Cooking Mama: World Kitchen

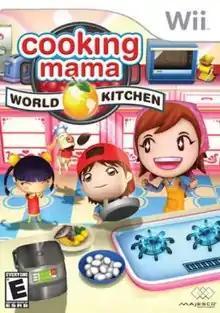
North American Wii cover art

Cooking Mama: World Kitchen is the second spin off game in the "Cooking Mama" franchise and it is the sequel to the 2007 Wii game "". The game was developed by Cooking Mama Limited. It was published by Taito in Japan, Majesco Entertainment in North America, and by 505 Games in PAL regions. The game was released exclusively on Wii in North America on November 18, 2008, in Japan on December 11, 2008, in Europe on February 6, 2009, and in Australia on June 4, 2009.